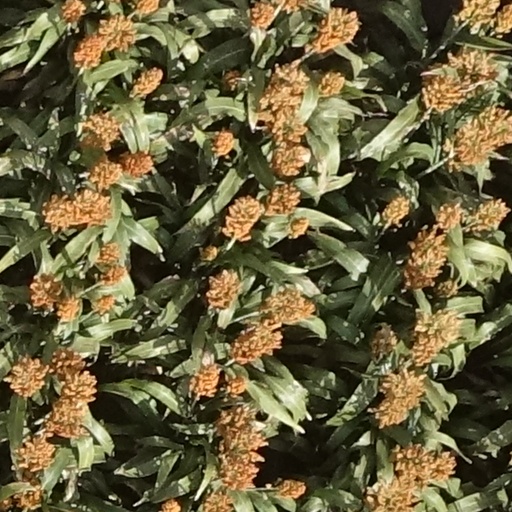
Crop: sorghum